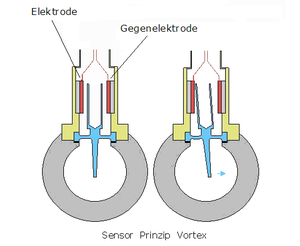
Un débitmètre à effet vortex est un type de débitmètre dont la mesure repose sur la formation de tourbillons alternés générant des coups de pression à l'intérieur de tuyauteries pleines, pour lire le débit, tant de liquides que de vapeurs et de gaz.